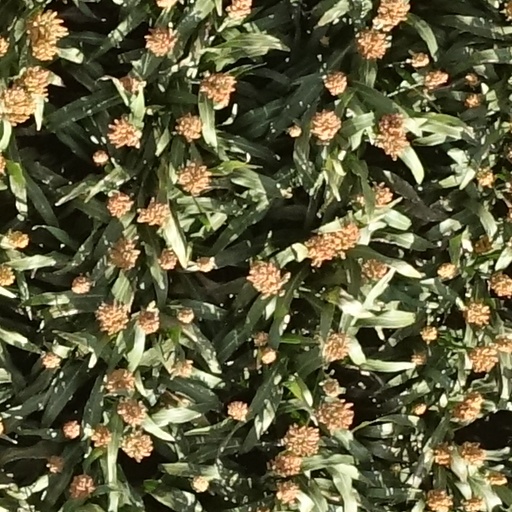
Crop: sorghum